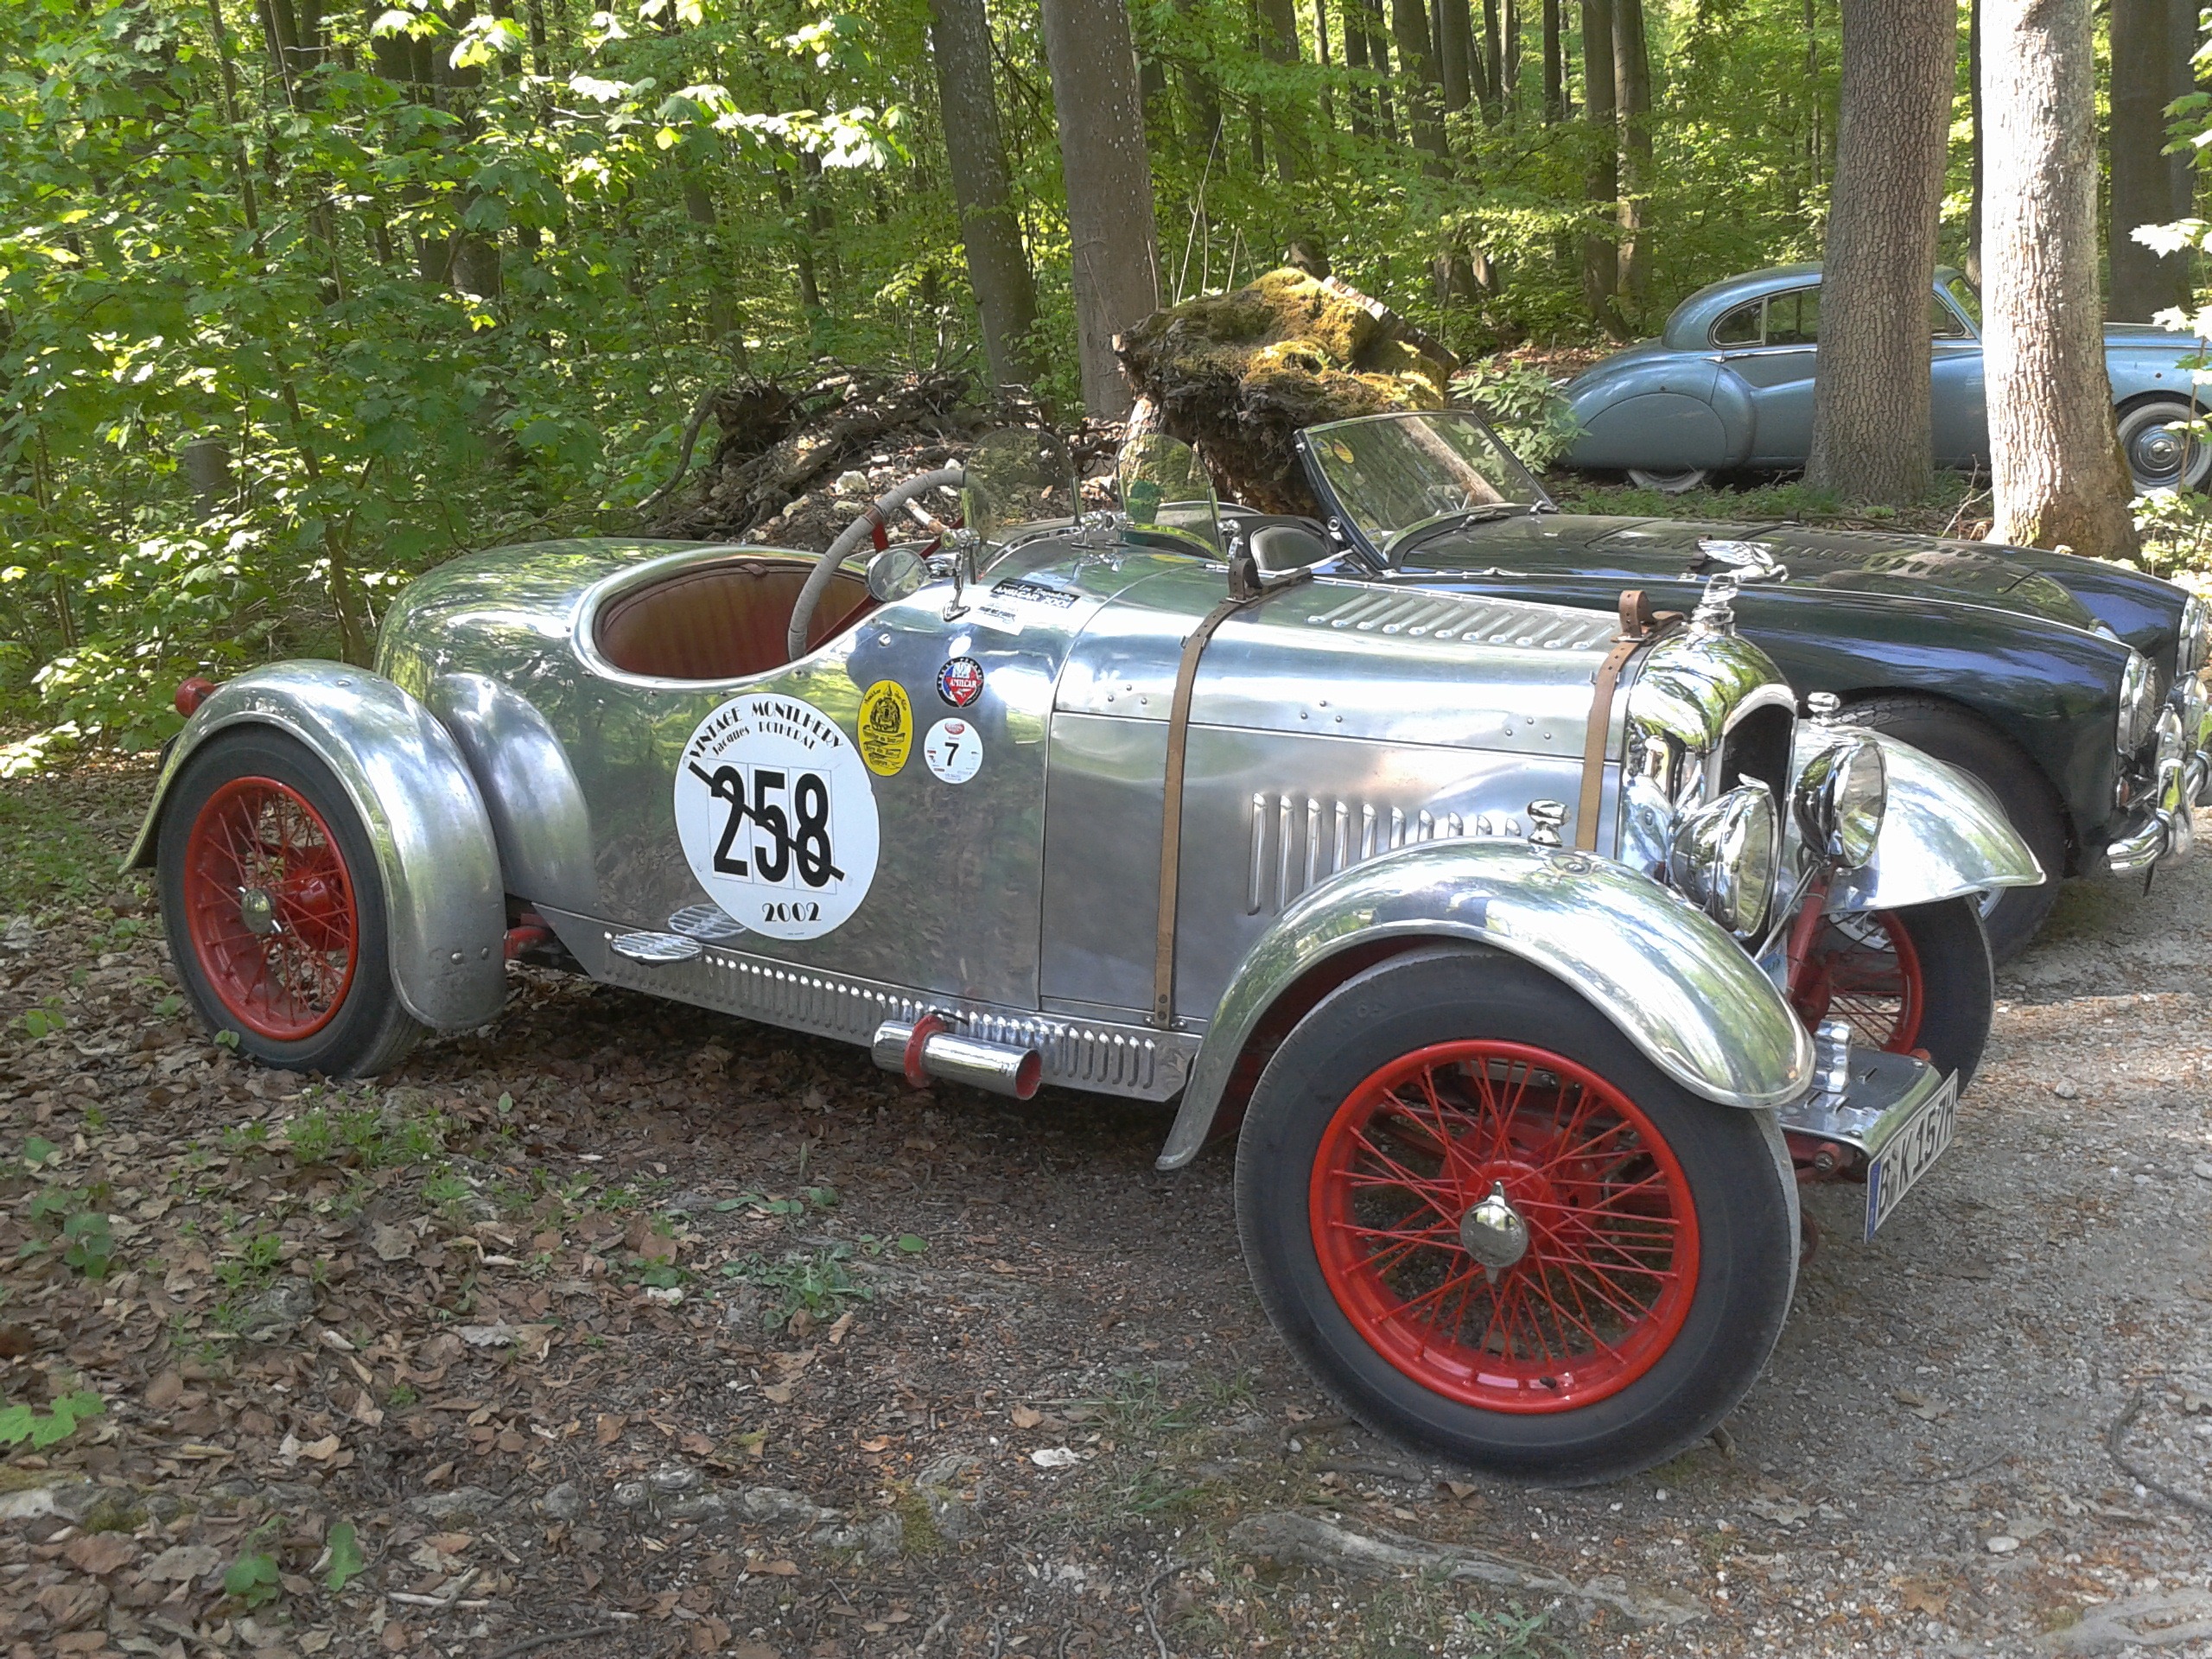
car, automobile, vehicle, drive, auto, classic car, sports car, vintage car, oldtimer, classic, dare, vehicles, antique car, racing car, vintage car automobile, land vehicle, touring car, automobile make, luxury vehicle